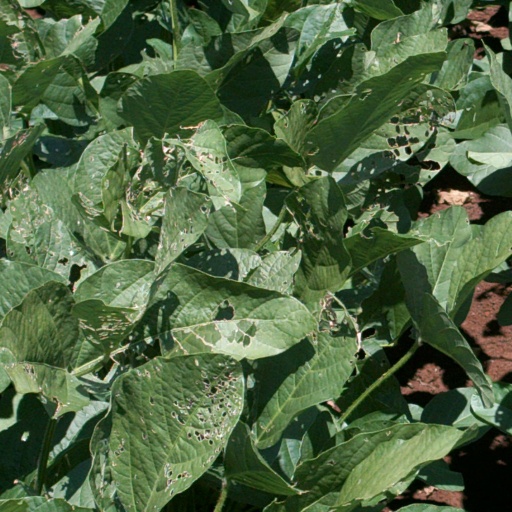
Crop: soybean